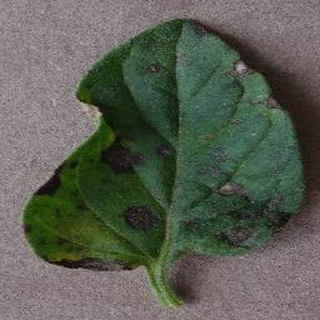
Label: tomato_early_blight